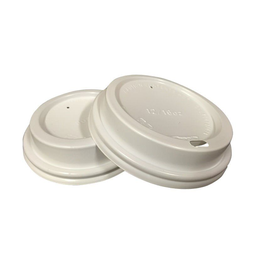
Label: plastic